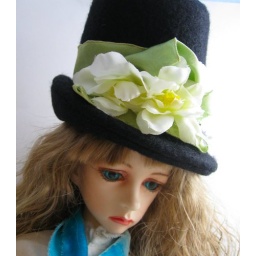
Rolled brim black felt tophat. Pale green shimmery wire edged ribbon, 2 white silk flowers.Doll hat by Cindy Sowers